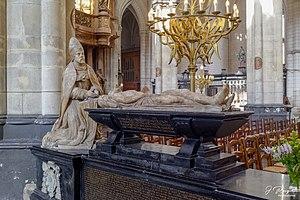
Mausolé d'Eustache de Croÿ Chanoine de Cambrai et évêque d'arras. La sculpture est attribuée à Jacques Du Brœucq.
La cathédrale Notre-Dame de Saint-Omer est une cathédrale catholique située à Saint-Omer dans le Pas-de-Calais, en France. Cette cathédrale garde son statut car l'évêché est triple : Arras, Boulogne et Saint Omer. Il y a d'autres exemples en France où le décret napoléonien visant une seule cathédrale par département n'a pas été respecté. Ce sont donc trois cathédrales, mais une seule cathédrale dite d'État, c'est-à-dire une seule cathédrale dont l'entretien et les réparations sont tous à la charge de l'État. Pour les deux autres cathédrales, le fonctionnement est identique à celui des autres bâtiments religieux suite à l'inventaire de 1905 : la commune en a la charge.